Little Altars Everywhere

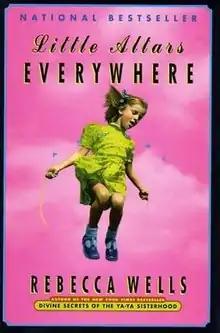
First edition cover

Little Altars Everywhere is a 1992 short story collection by Rebecca Wells which chronicles the adventures of the Ya-Ya Sisterhood—four eccentric women—and their children, affectionately called the Petites Ya-Yas.